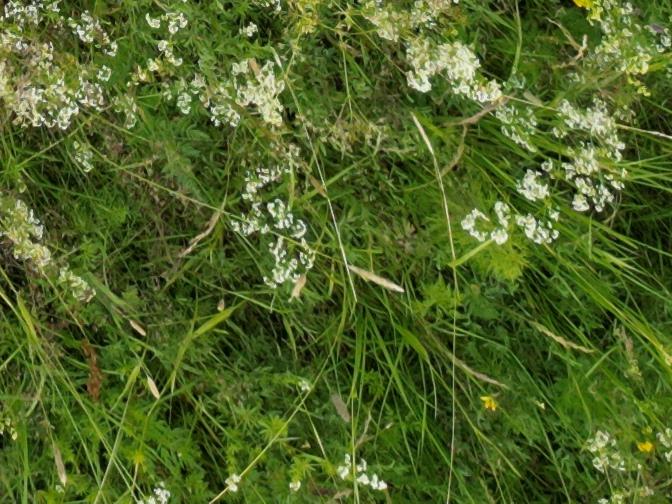
Flowers visible: yarrow flowers, yarrow flowers, yarrow flowers, yarrow flowers, yarrow flowers, yarrow flowers, yarrow flowers, yarrow flowers, yarrow flowers